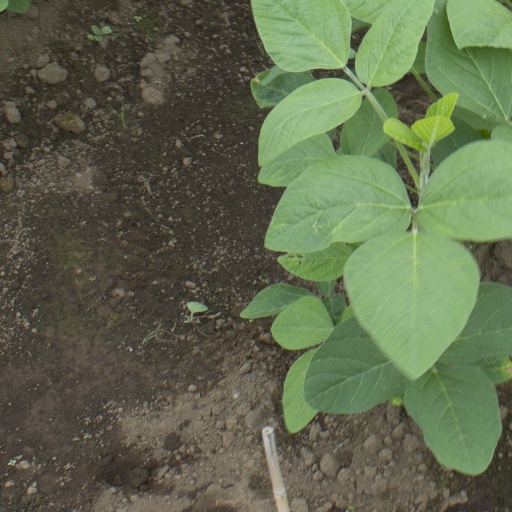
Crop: soybean